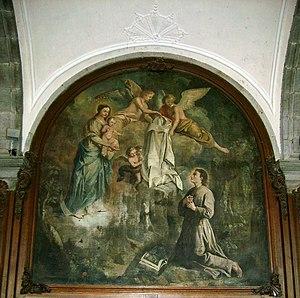
Abbaye de Bonne-Espérance, Vellereille-les-Brayeux (Belgique). Apparition de la Vierge à Norbert, une des cinq scènes de la vie de Norbert de Xanten dans le réfectoire de l'abbaye. Cette toile à été peinte par Bernard Fromont (1715-1755) de Valenciennes, d'après des estampes de Corneille Galle (Vita sancti Norberti, 1622). (Hauteur
L'abbaye de Bonne-Espérance est située à Vellereille-les-Brayeux, aujourd'hui dans la commune d'Estinnes, à 4 km au sud-ouest de Binche, en Belgique.